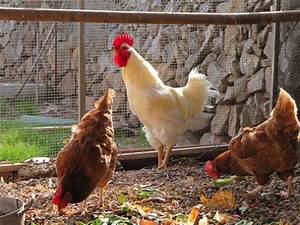
Label: gallina